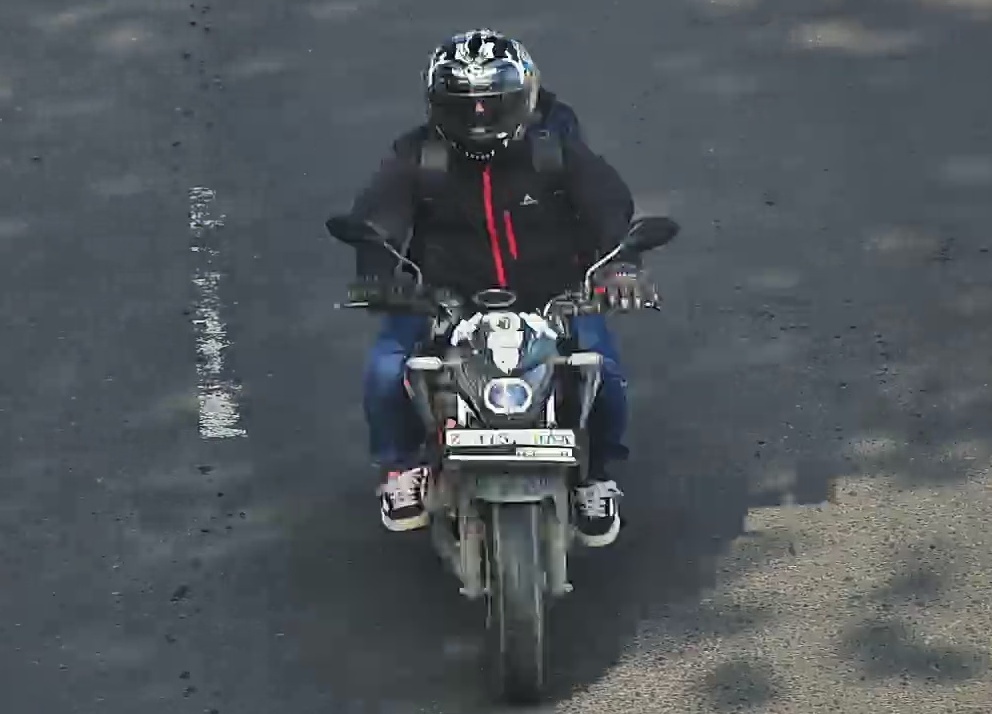
person-with-helmet: 1
person-without-helmet: 0